Golden hour (photography)

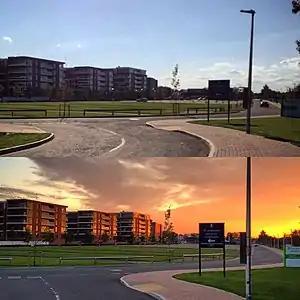
Comparison of daylight versus the golden hour at Newbury Racecourse

In photography, the golden hour is the period of daytime shortly after sunrise or before sunset, during which daylight is redder and softer than when the sun is higher in the sky.